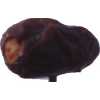
Label: dates